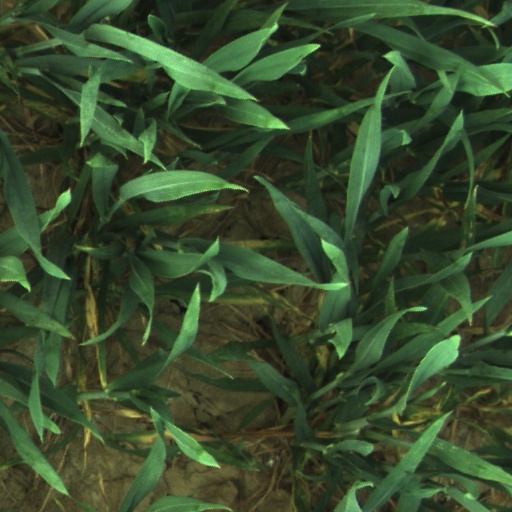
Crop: wheat